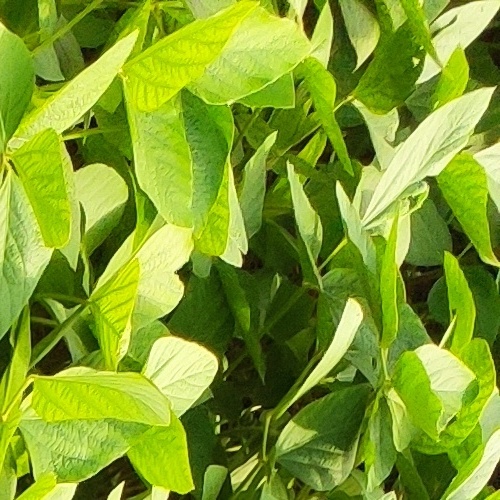
Label: Healthy